Schuetzen Park (New Jersey)

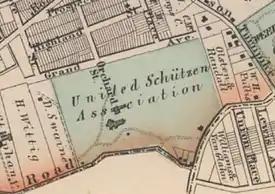
From an 1873 map of North Bergen, using the English translation of Schützenverein, or marksman's club, showing original extent of grounds. The park today is located at triangle, lower right.

In 1864, nearby Union Hill was set apart from North Bergen as a separate municipality that had been originally settled by a group of German-Americans as early as 1851. In 1872, the United Schützen Association opened a park on the site of the "Old Mansion" of the Wright family (see 1873 map illustration), featuring a new dancing pavilion, music stand and shooting gallery in addition to the landscape elements and green houses "just as Mr. Wright left them." The Plattduetsche Volksfest Vereen organization of New York and New Jersey (PVV), which was created in 1874, purchased the property in 1894. It expanded into an amusement park that featured three dancing pavilions and ten bowling alleys, which entertained up to 50,000 attendees at a time with vaudeville performances and tournaments, parades, and fireworks. Schuetzen is a derivative of the German word Schütze, meaning "shooter" or "rifleman". Originally encompassing about 32 acres, the park's location on the western cuesta of the Hudson Palisades was chosen so that bullets could be directed into the side of the hill. Target practice continued at the park until 1935. Over the years much of the property was sold off, a large portion of which was acquired by the government to build Route 495 leading to the Lincoln Tunnel.